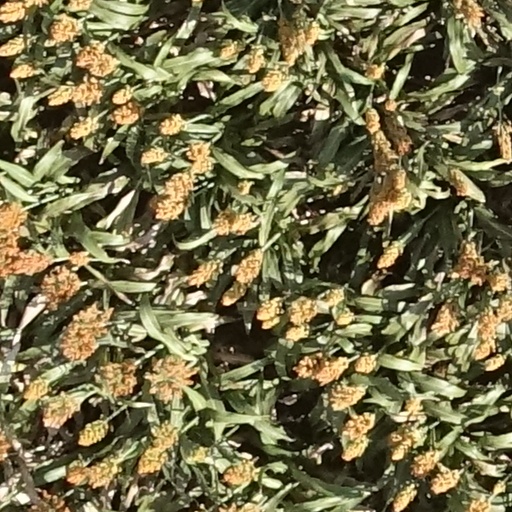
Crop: sorghum